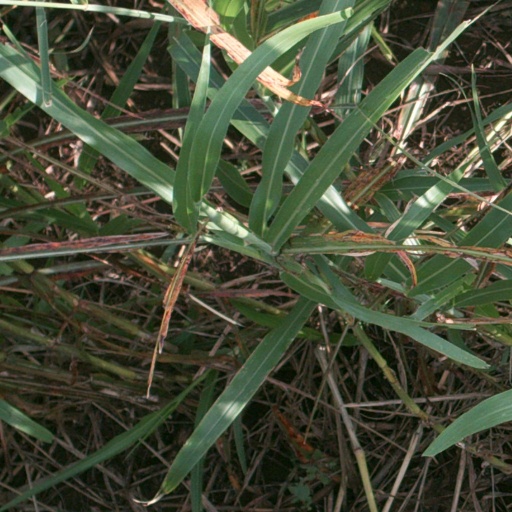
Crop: sorghum